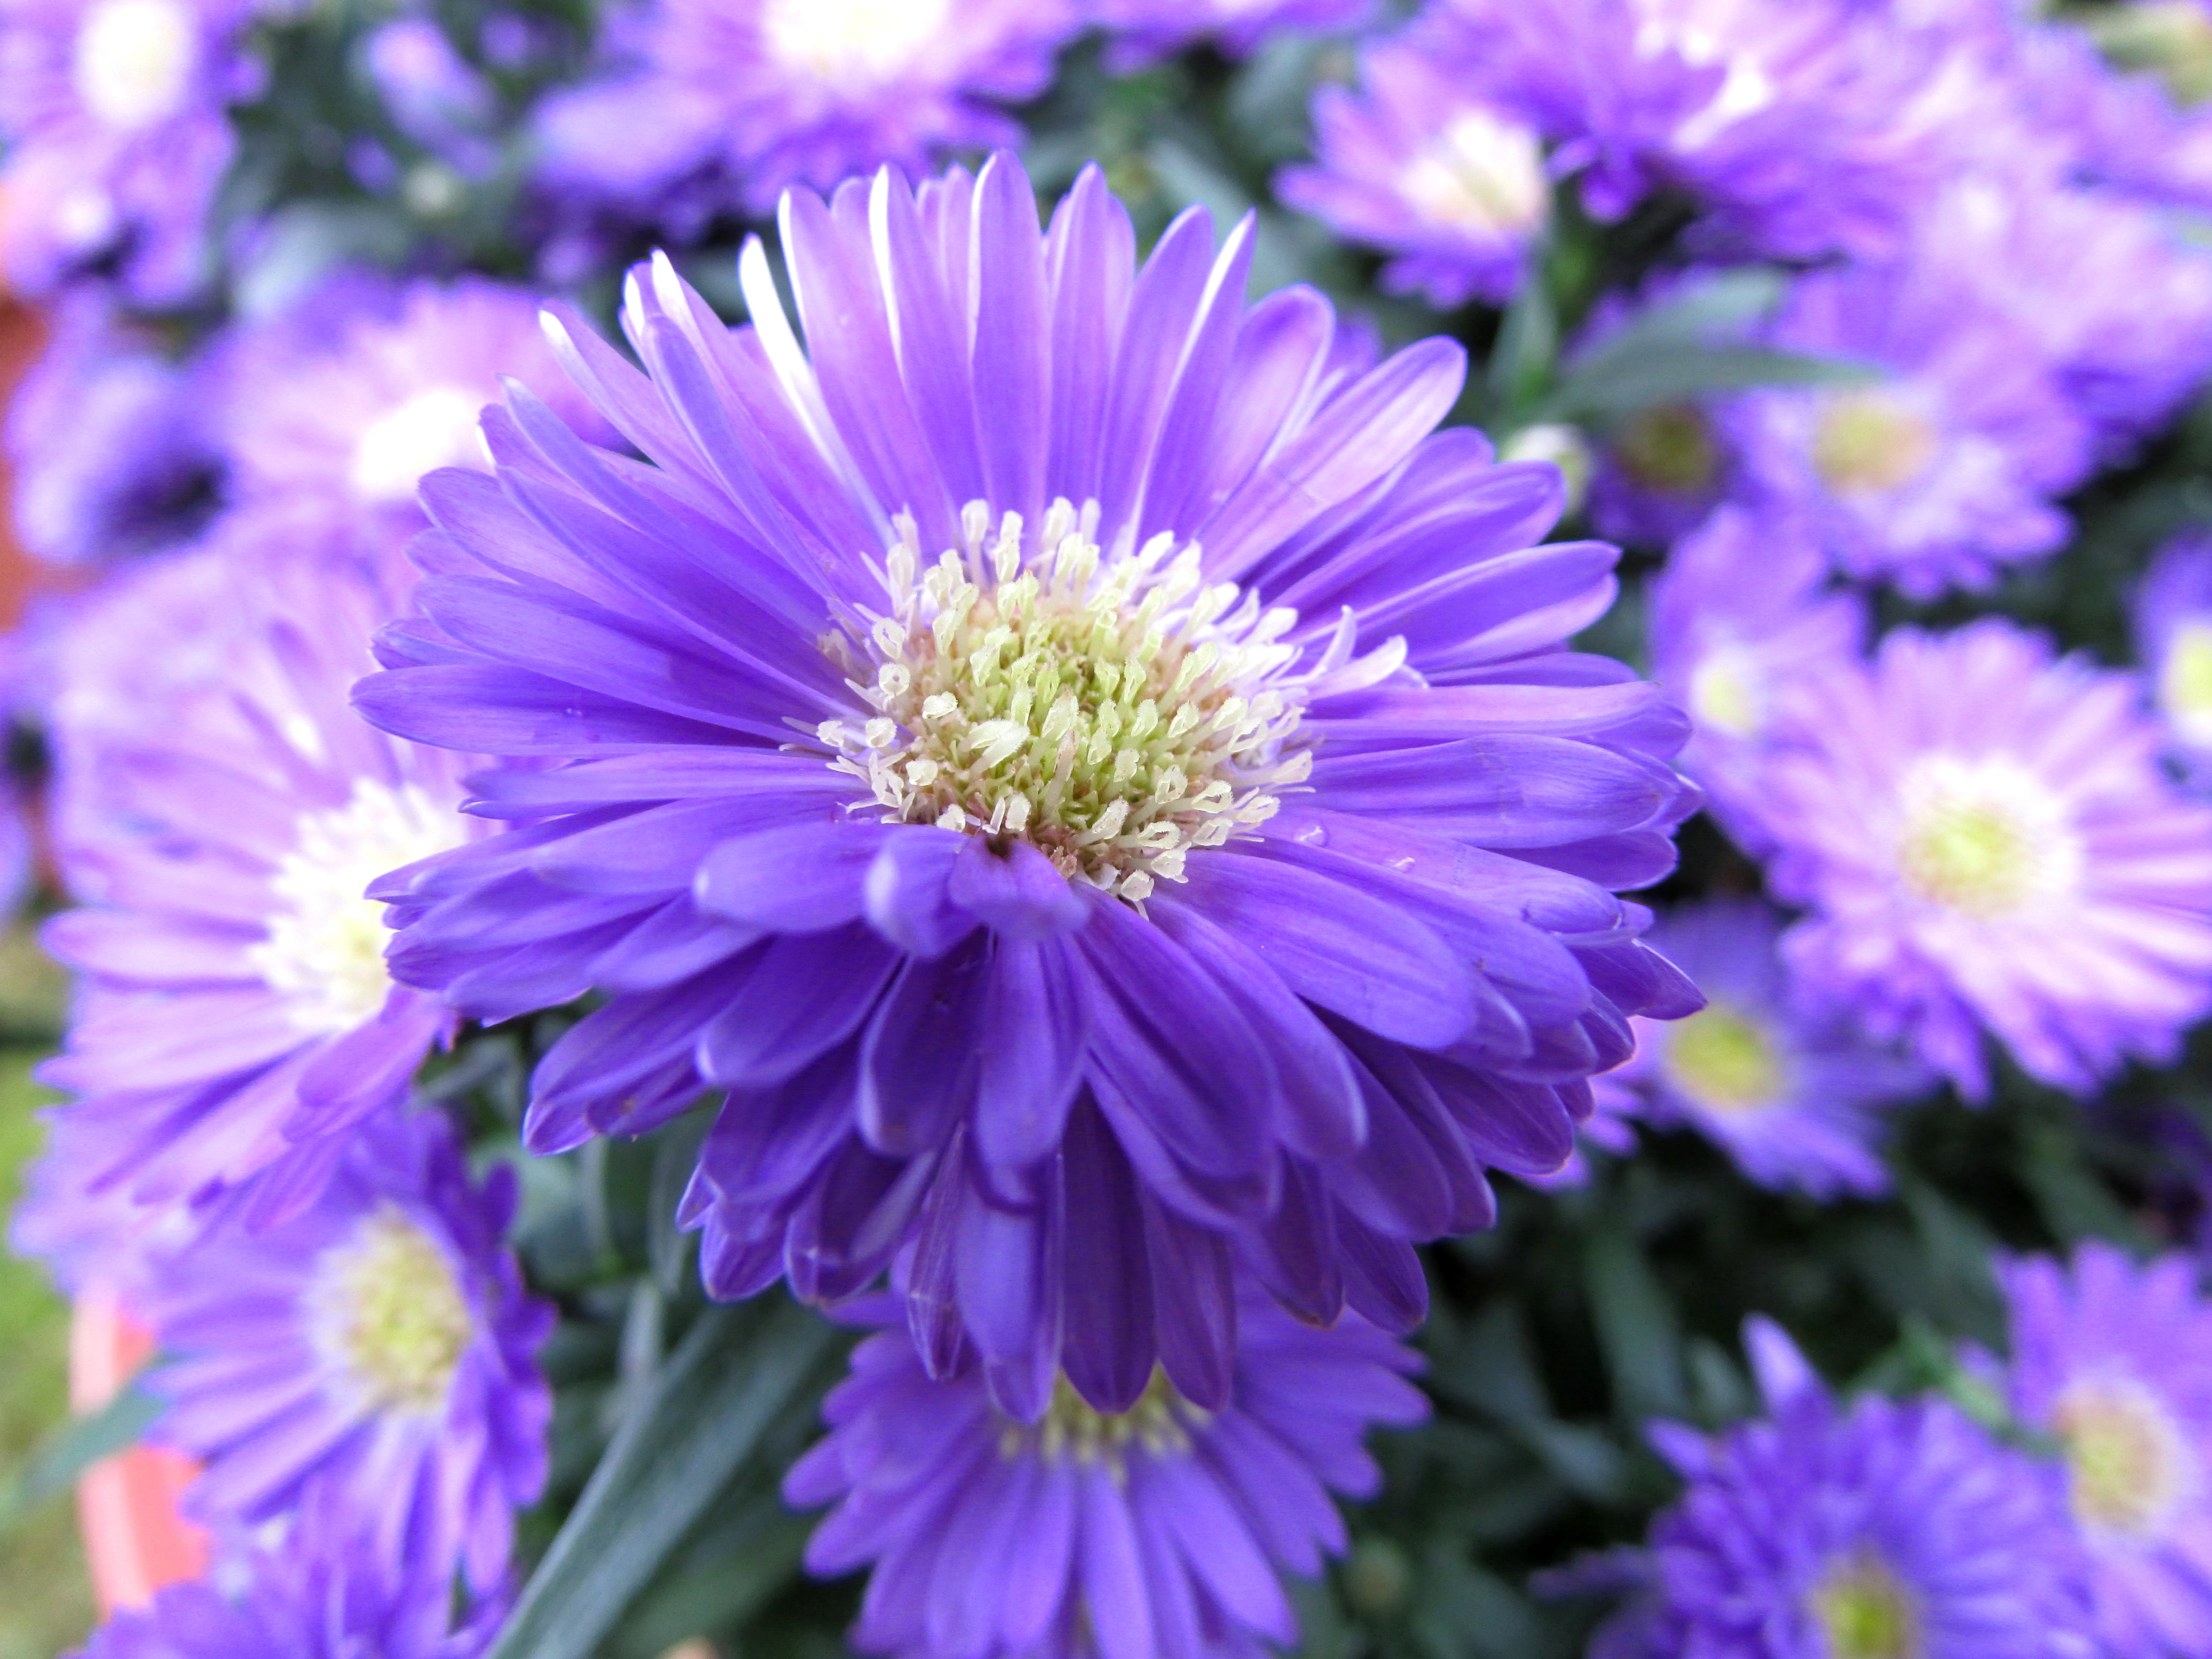
blossom, plant, flower, purple, petal, bloom, flora, flowers, aster, macro photography, flowering plant, daisy family, summer flower, annual plant, land plant, marguerite daisy, chrysanths